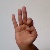
The image shows a hand gesture representing the letter 'F' in Indian Sign Language.